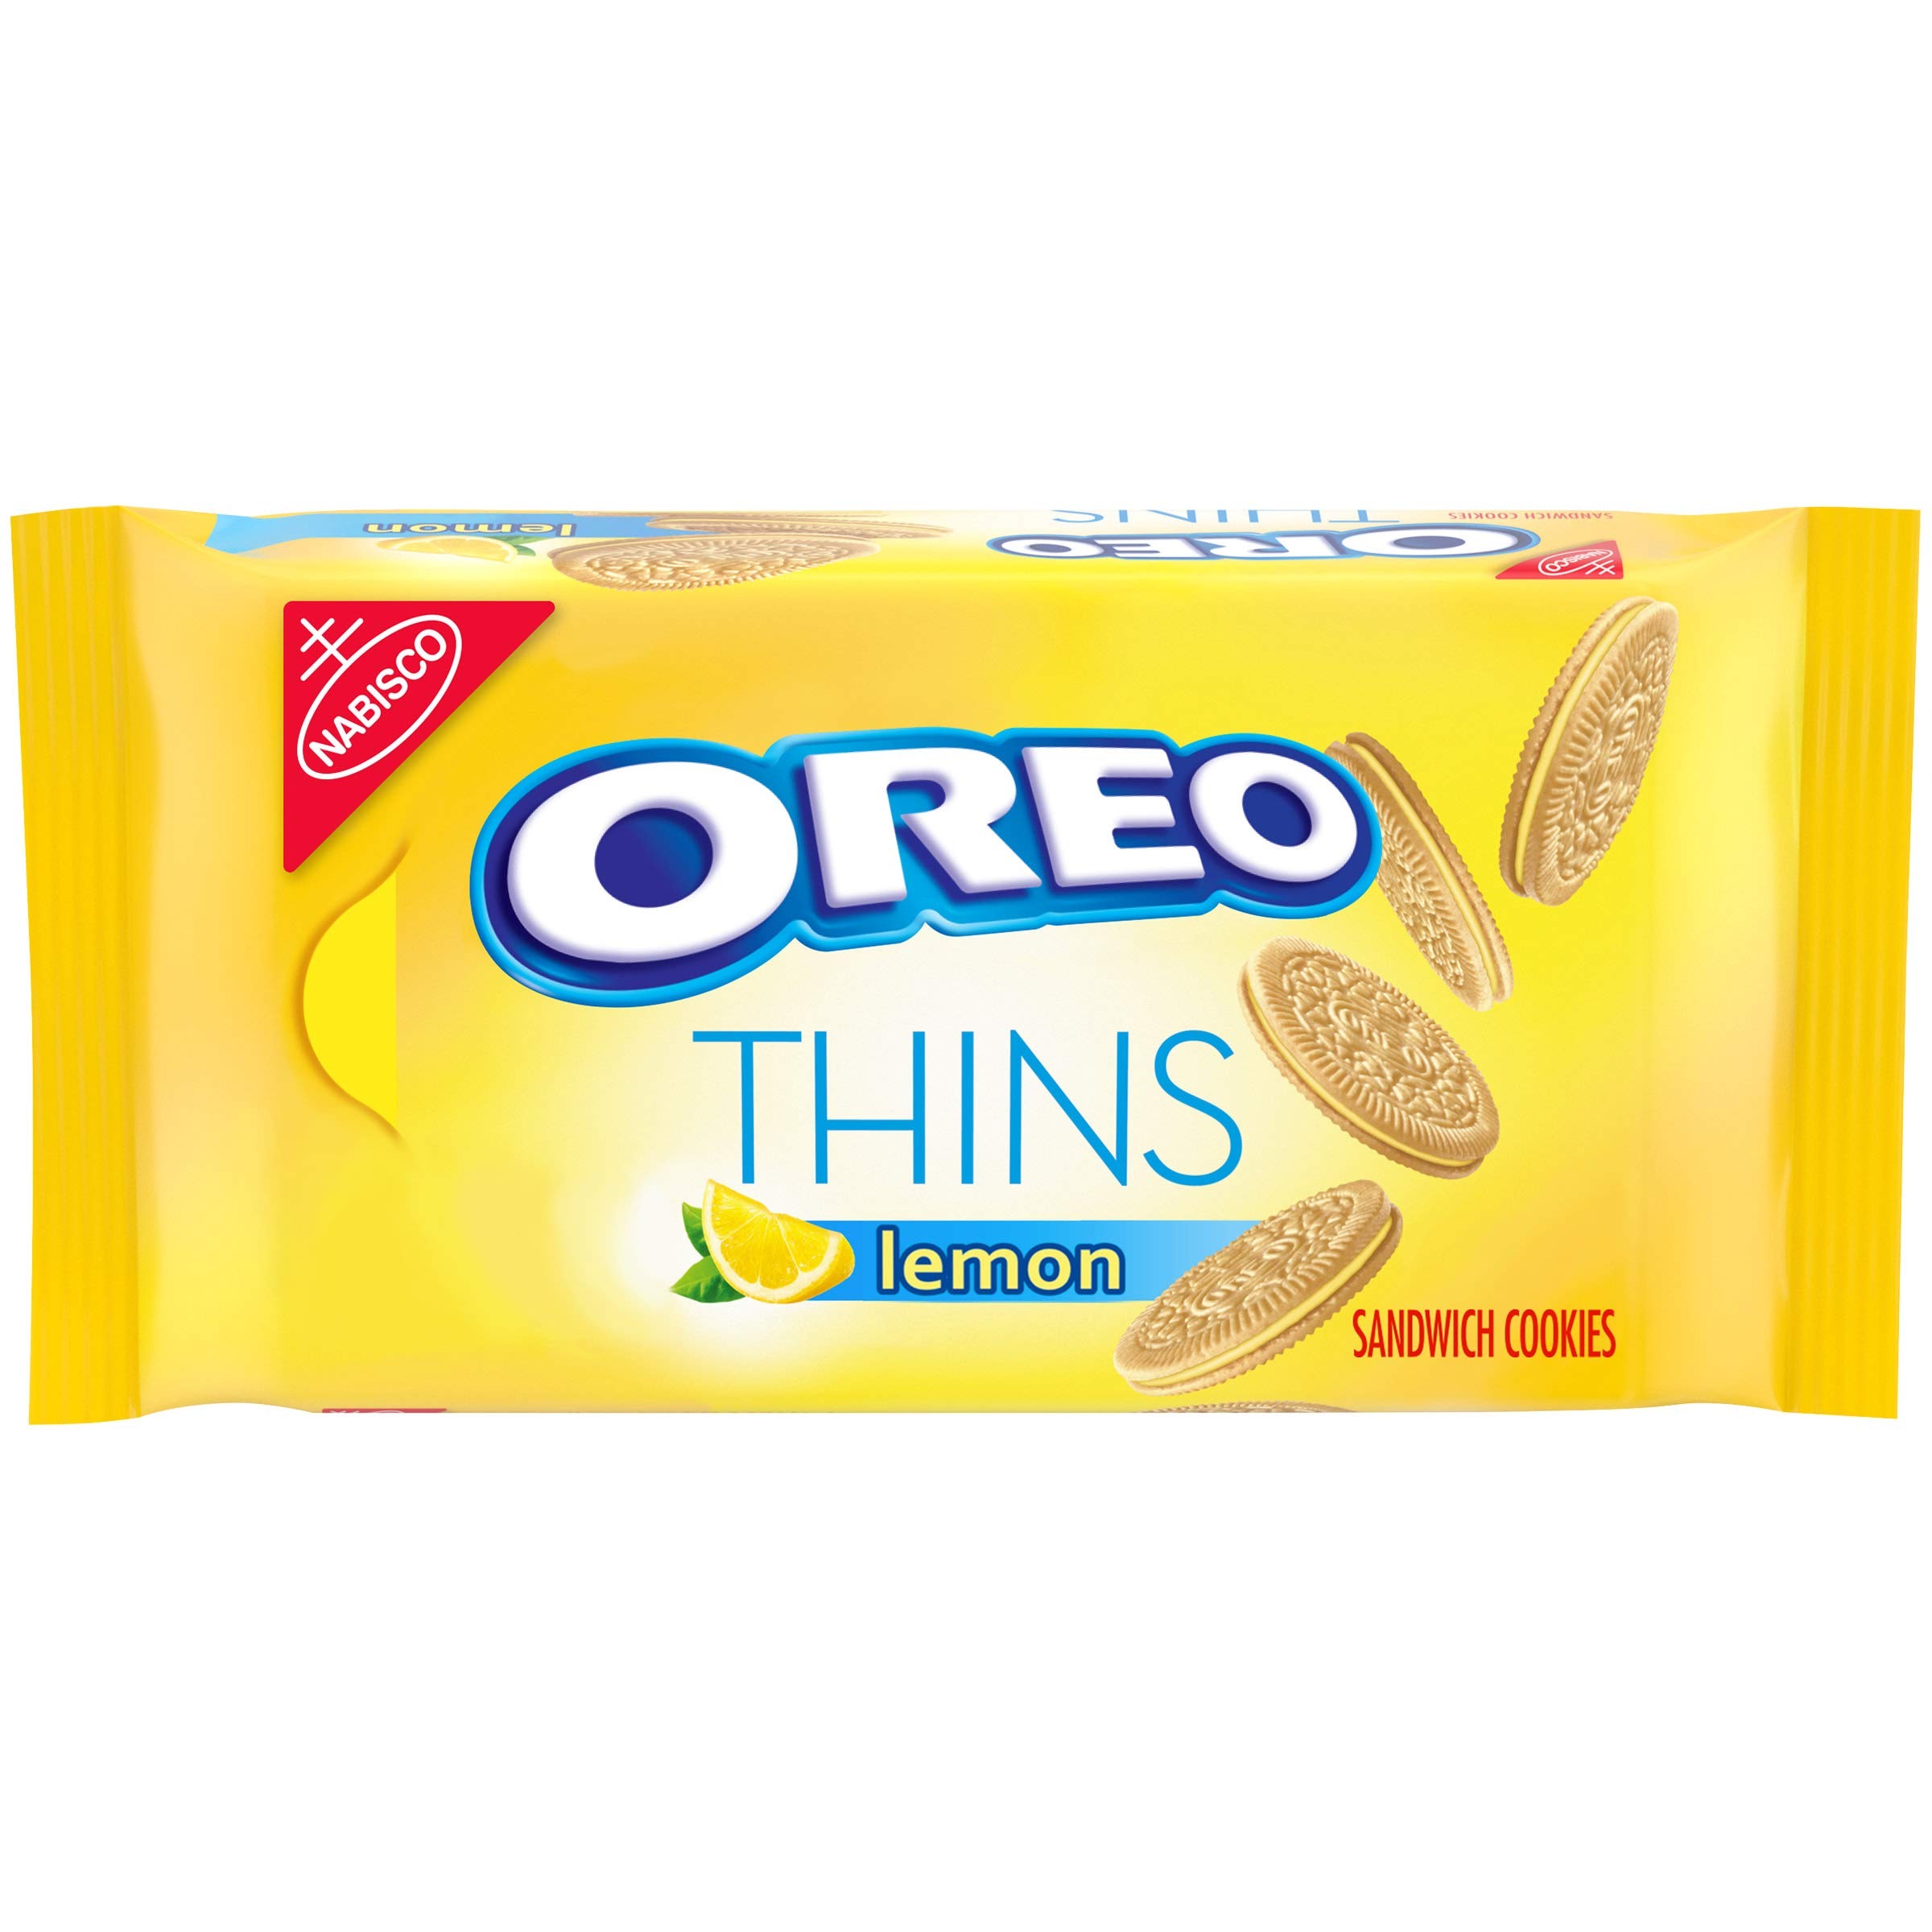
Item Name: OREO Thins Lemon Flavored Creme Sandwich Cookies, 10.1 oz
Bullet Point 1: One 10.1 oz package of OREO Thins Lemon Flavored Creme Sandwich Cookies
Bullet Point 2: Golden OREO thins with lemon flavored creme
Bullet Point 3: Lemon creme and thin crispy cookie adds a twist to Lemon Sandwich Cookies
Bullet Point 4: Thin cookies are sweet snacks that are great for unleashing your playful spirit after a long day
Bullet Point 5: Resealable container of OREO lemon creme sandwich cookies helps keep lemon cookie snacks fresh
Value: 10.1
Unit: Ounce

Price: 8.3